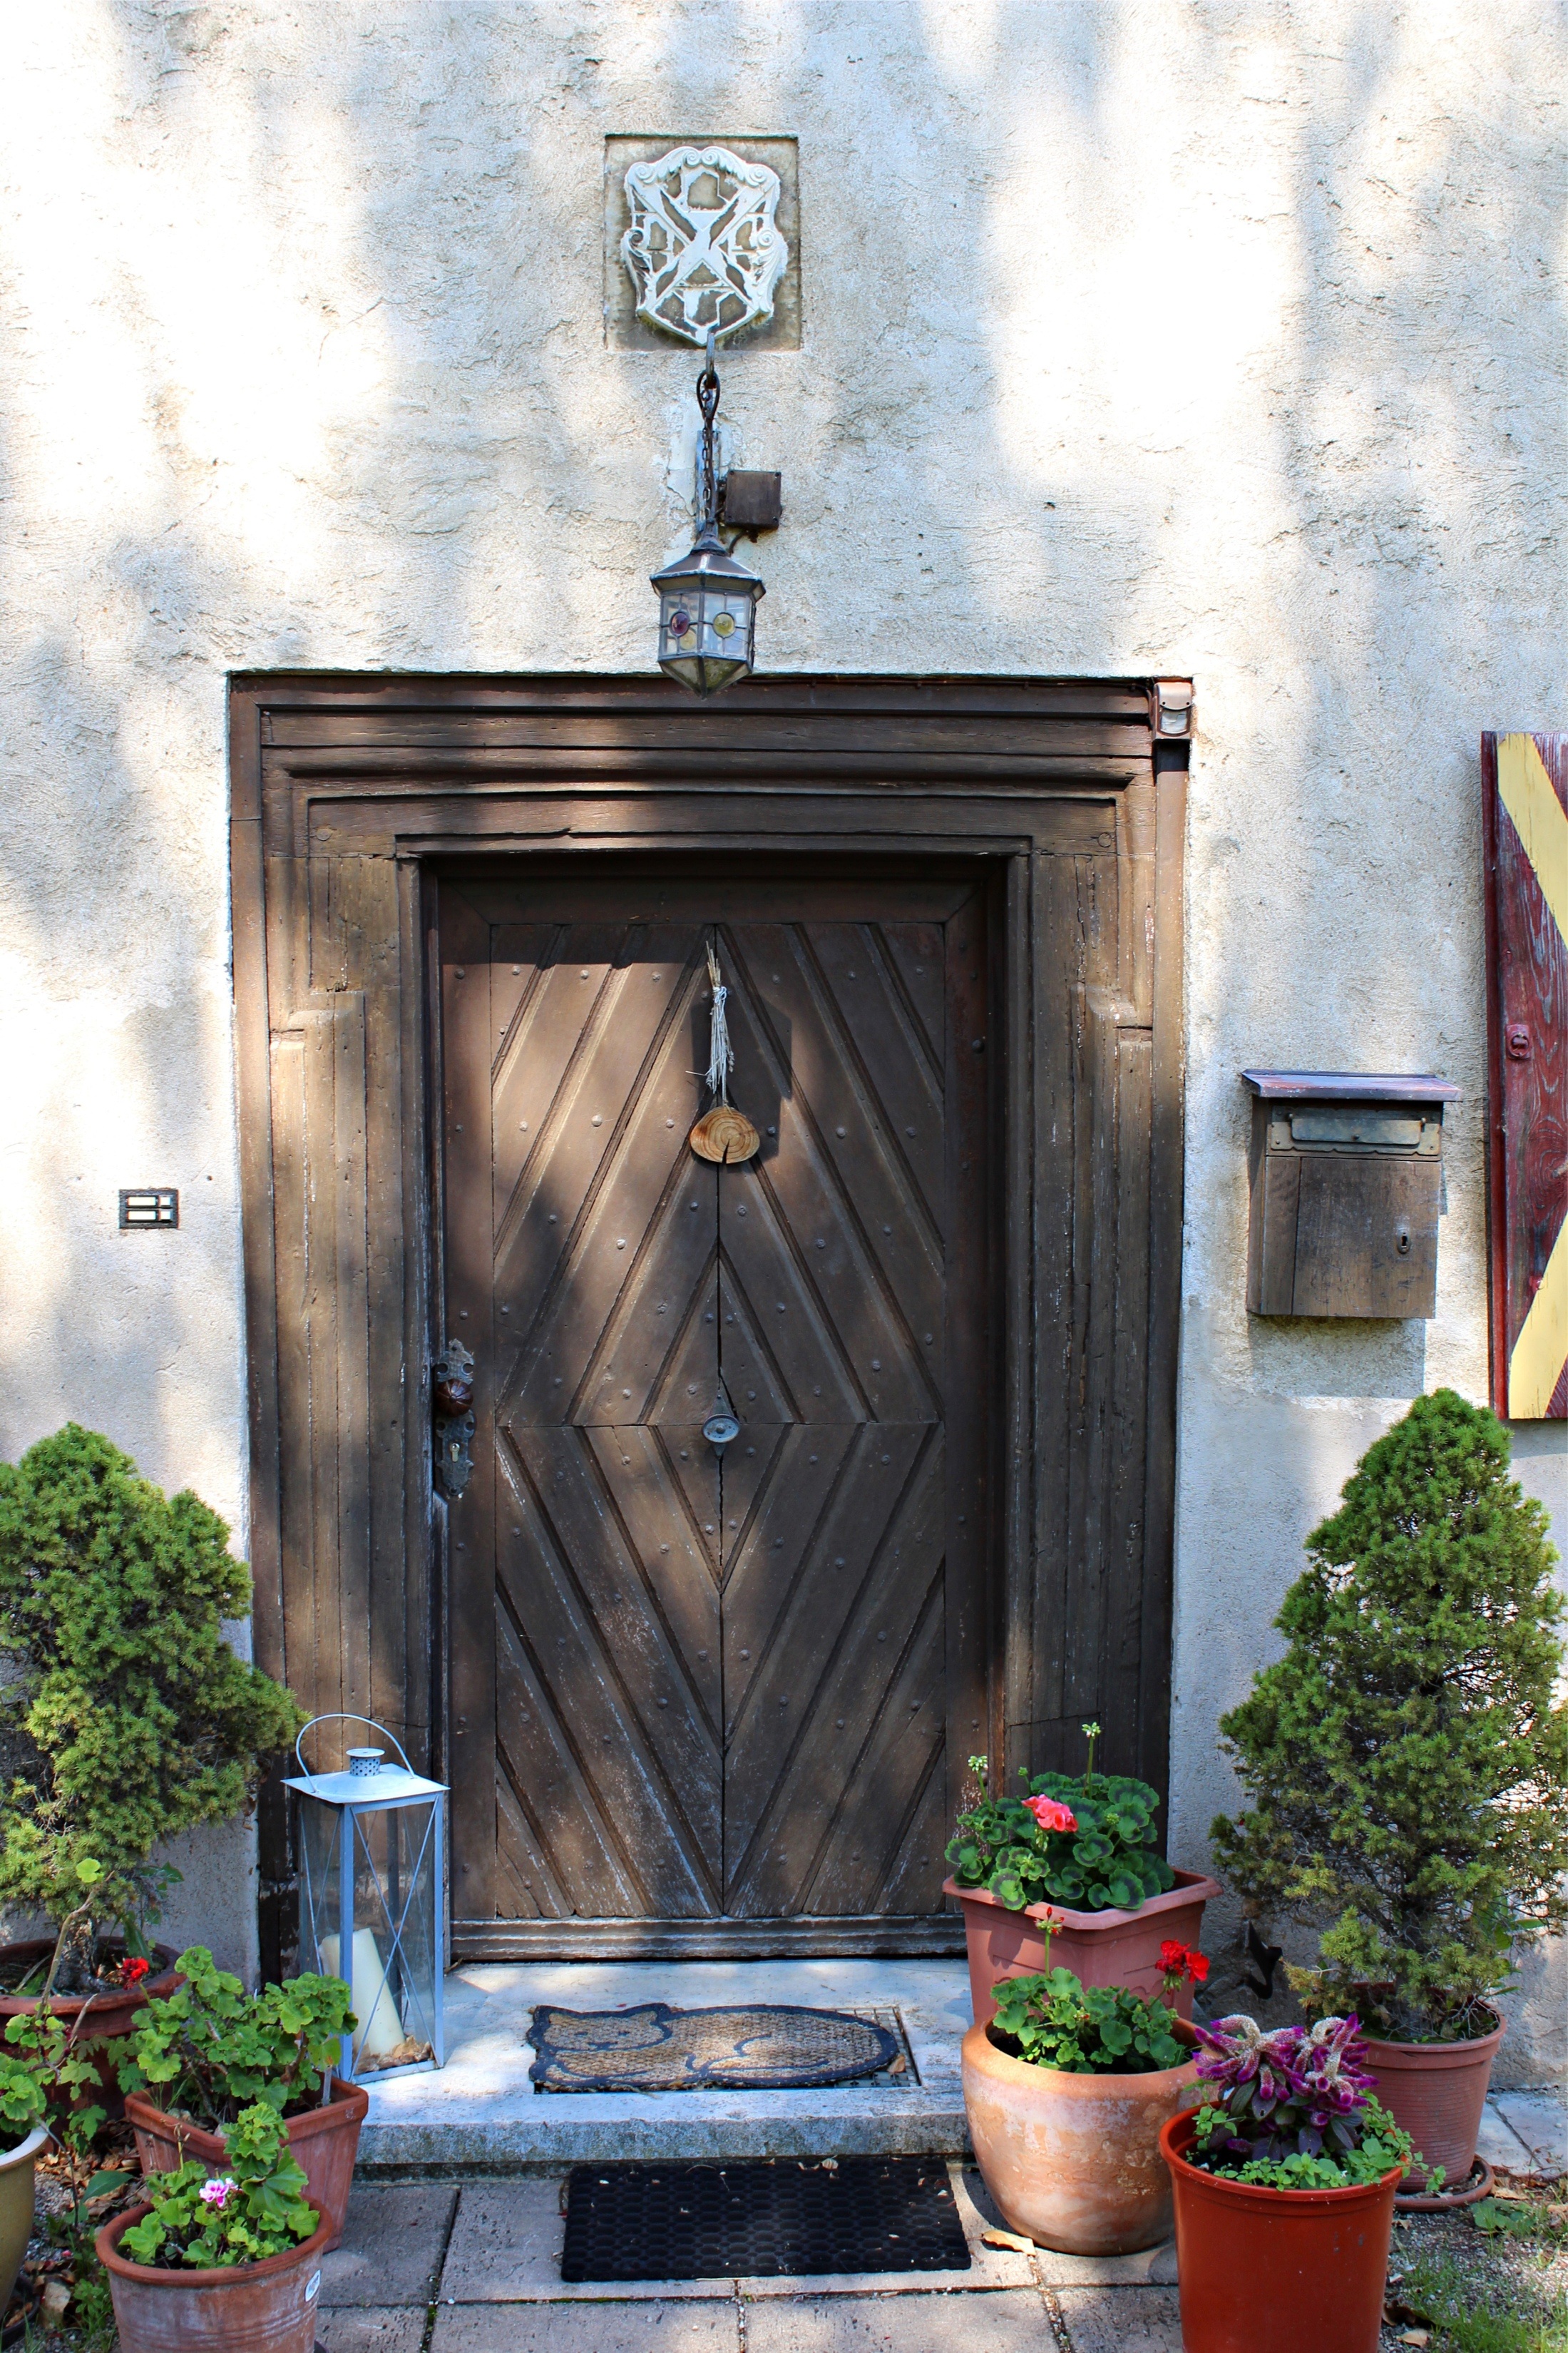
wood, building, chapel, lighting, door, nostalgic, house entrance, historically, metal fitting, water feature, ancient times, man made object, old entrance